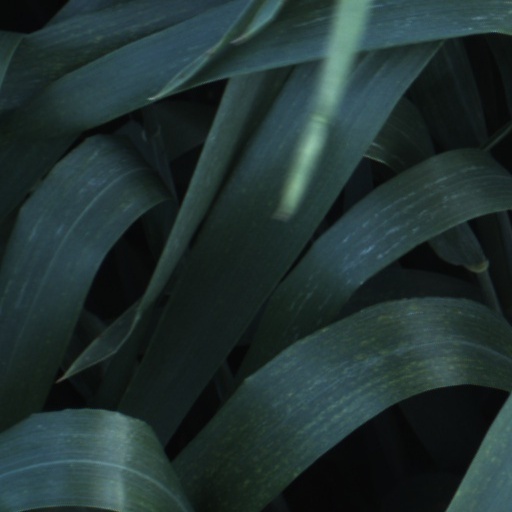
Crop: wheat